Khat

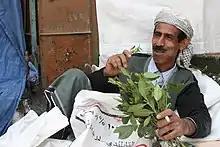
Man chewing khat in Sanaa, Yemen (January 2009)

Although the practice of khat-chewing is still primarily restricted to its original area of cultivation in the Red Sea area, the khat plant is native to the whole of the eastern side of Africa from Kenya southwards to Tanzania, Malawi, Zambia, Zimbabwe, where it grows on rocky outcrops and around the fringes of woodlands. In southern Africa the shrub's range is scattered but still grows in the KwaZulu-Natal, Eastern Cape, Western Cape and Mpumalanga provinces of South Africa, in addition to Eswatini and Mozambique.